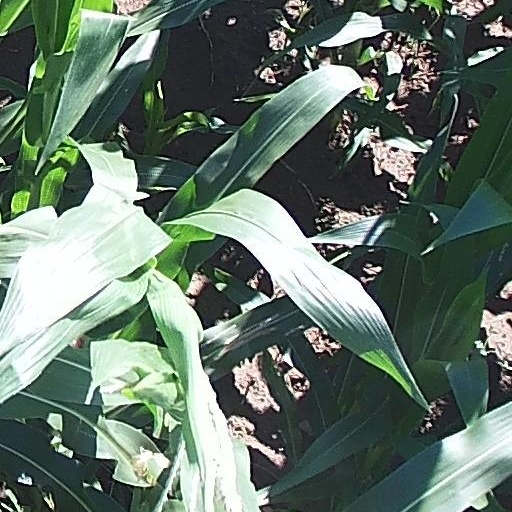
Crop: maize; corn